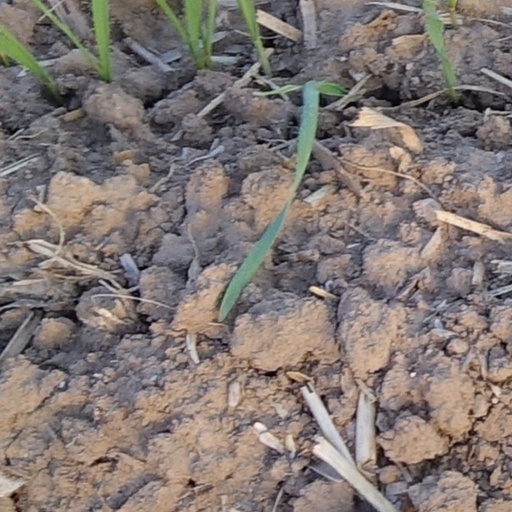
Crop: wheat